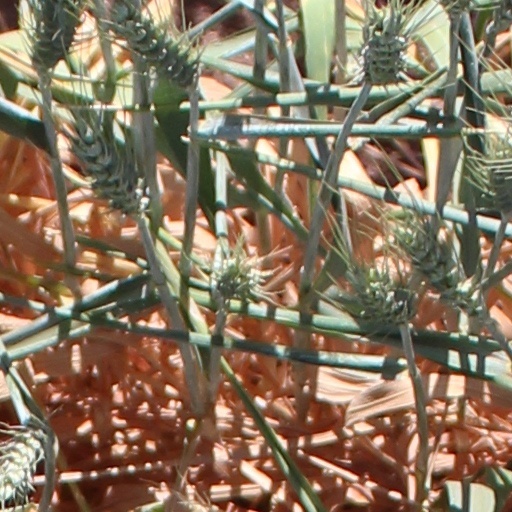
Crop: wheat